Steyl

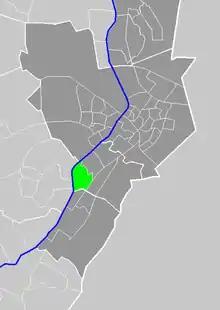
Location of Steyl in the municipality of Venlo

Steyl is a village in the Tegelen district of the municipality of Venlo, the Netherlands. The village on the river Meuse is mainly known for its monasteries. In 2004, a section of the village including four monasteries was made a conservation area under protection of the Dutch heritage agency Rijksdienst voor het Cultureel Erfgoed ("beschermd dorpsgezicht Steyl" or "kloosterdorp Steyl").